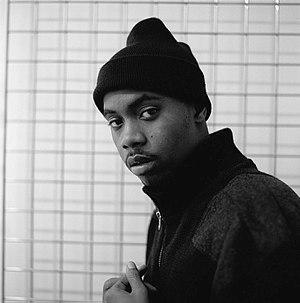
Nas, de son vrai nom Nasir Bin Olu Dara Jones, né le 14 septembre 1973 à Brooklyn, New York, est un rappeur, compositeur et acteur américain. Fils du musicien de jazz Olu Dara, Nas compte huit albums certifiés consécutivement disques de platine, et compte plus de 25 millions d'albums écoulés depuis 1994. Il est également entrepreneur à son propre label. Il est actuellement signé aux labels Def Jam Recordings et Mass Appeal Records.
Stillmatic est le cinquième album studio de Nas, sorti le 11 décembre 2001.